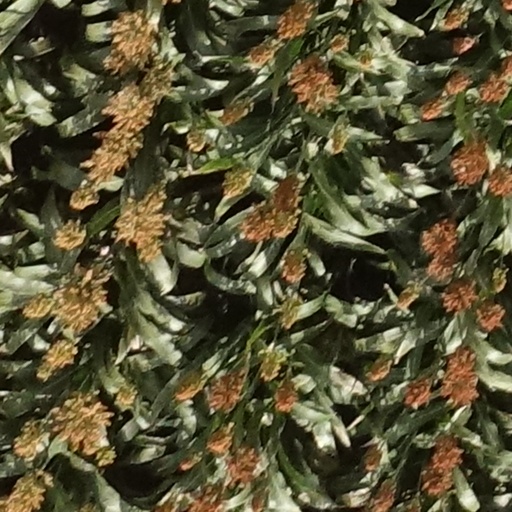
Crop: sorghum